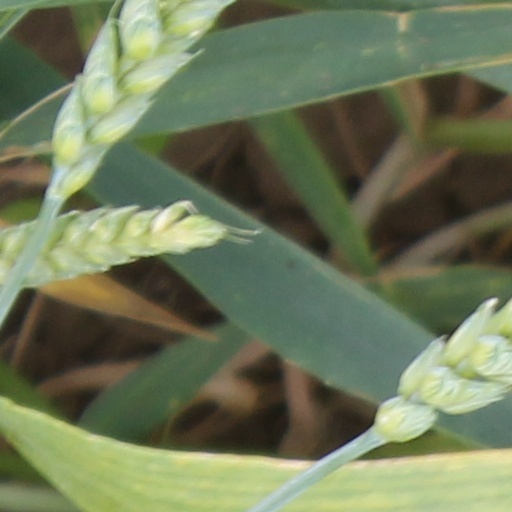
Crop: wheat